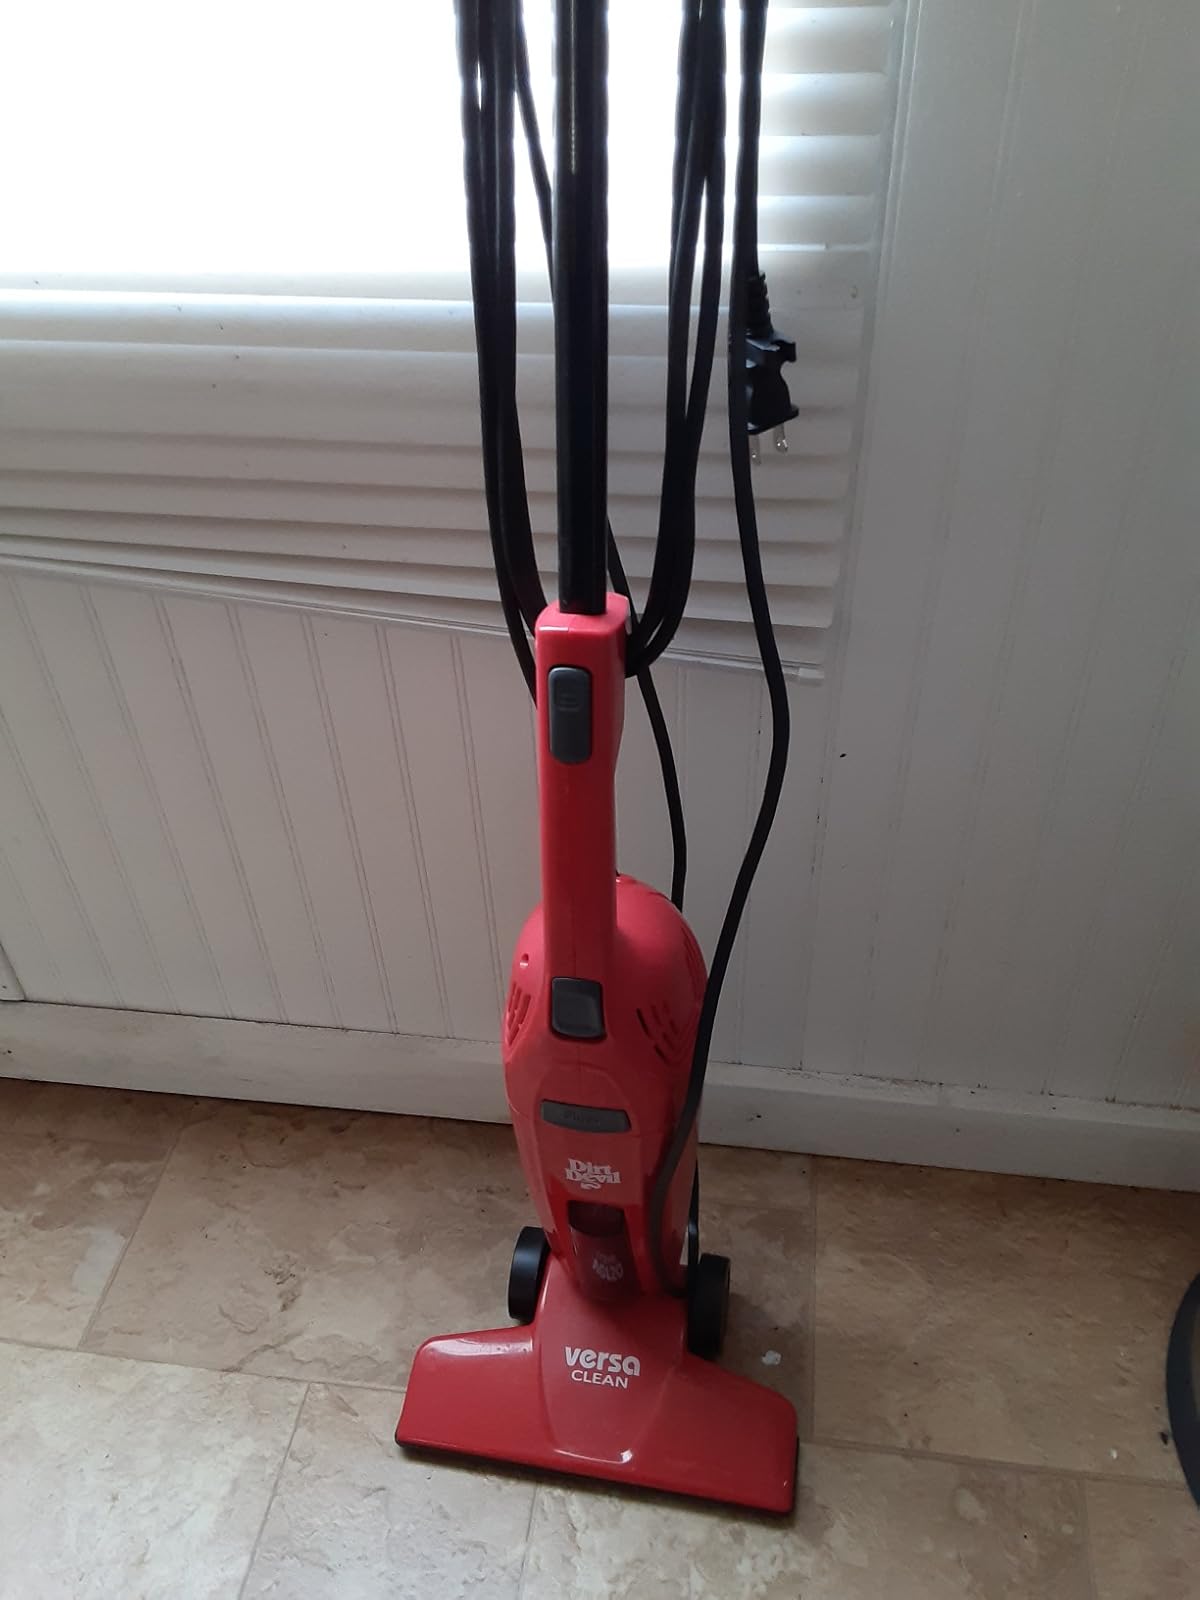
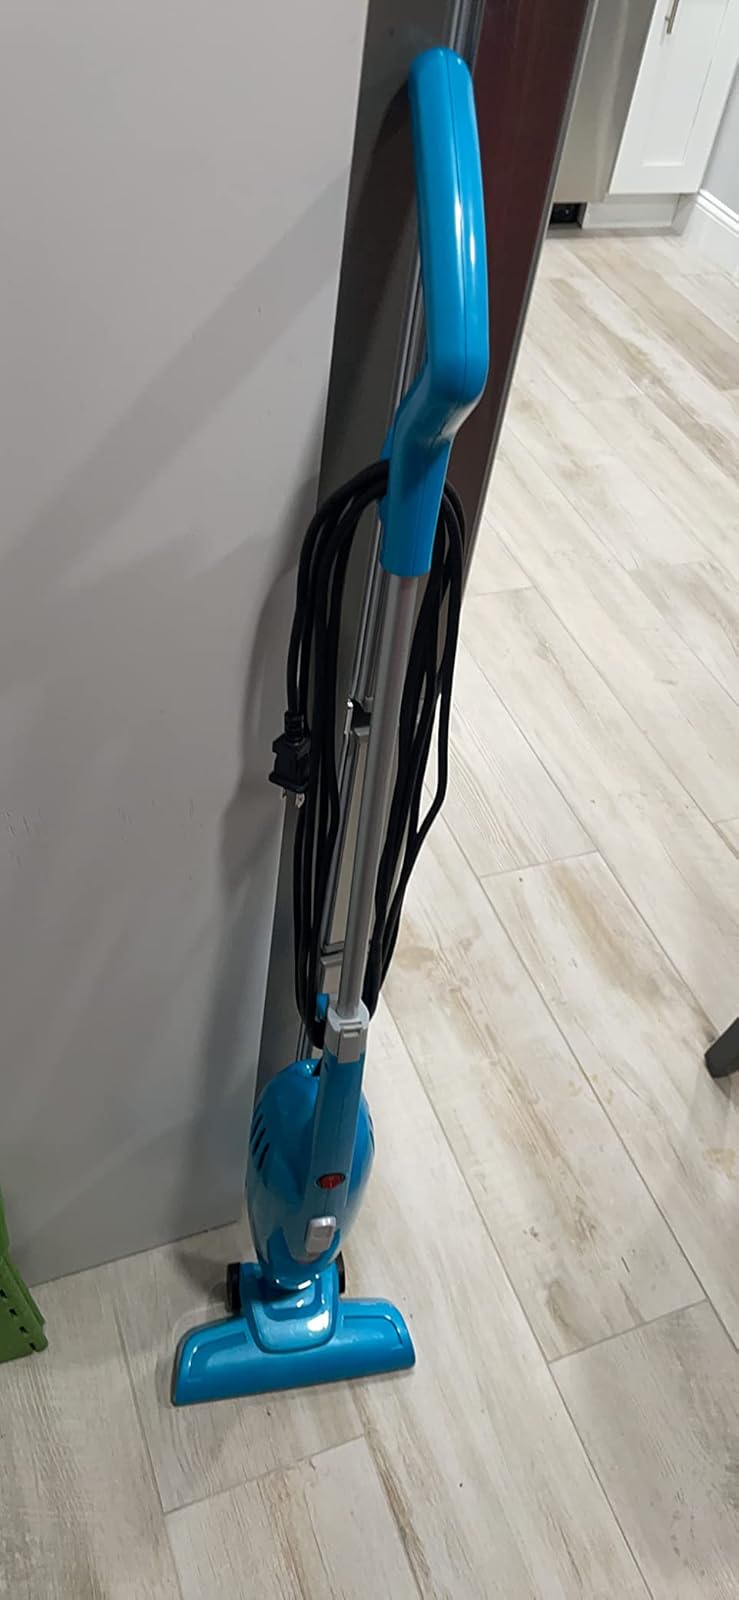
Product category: items_vacuum
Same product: no